Wilhelm Windelband

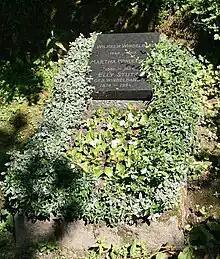
His grave in Heidelberg

Windelband was born the son of a Prussian official in Potsdam. He studied at Jena, Berlin, and Göttingen.